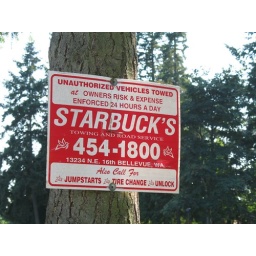
A sign in Redmond while I was walking to the computer store.